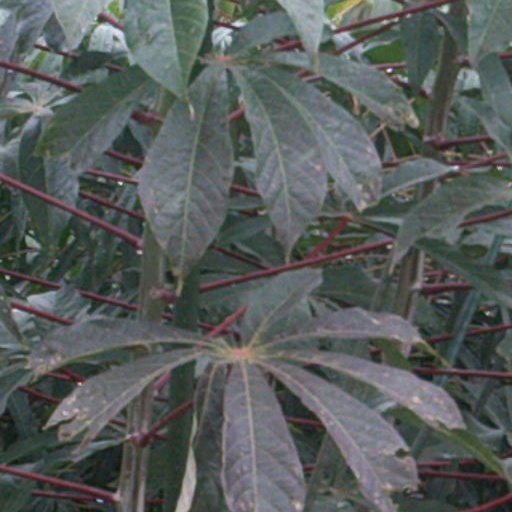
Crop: cassava